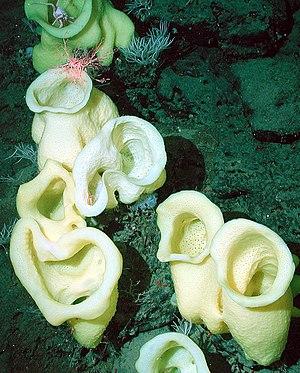
Les éponges hexactinellides ou éponges siliceuses ou encore éponges hyalines ou éponges de verre forment une classe d'éponges appartenant au groupe des Métazoaires d’organisation très simple, mais pouvant néanmoins prendre des formes complexes et parfois constituer des récifs.
Les Rossellidae constituent une famille d'éponges, de l'ordre des Lyssacinosida.
Lyssacinosida est un ordre d'animaux de l'embranchement des éponges, et de la classe des Hexactinellida.